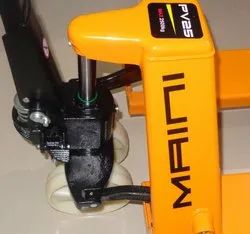
Label: Maini_Hydraulic_Hand_Pallet_Truck